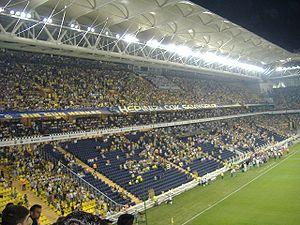
Le Şükrü Saracoğlu Spor Kompleksi est le stade de l'une des plus célèbres équipes turques : Fenerbahçe. Il se trouve sur la rive asiatique d'İstanbul, dans le grand quartier de Fenerbahçe à Kadiköy.